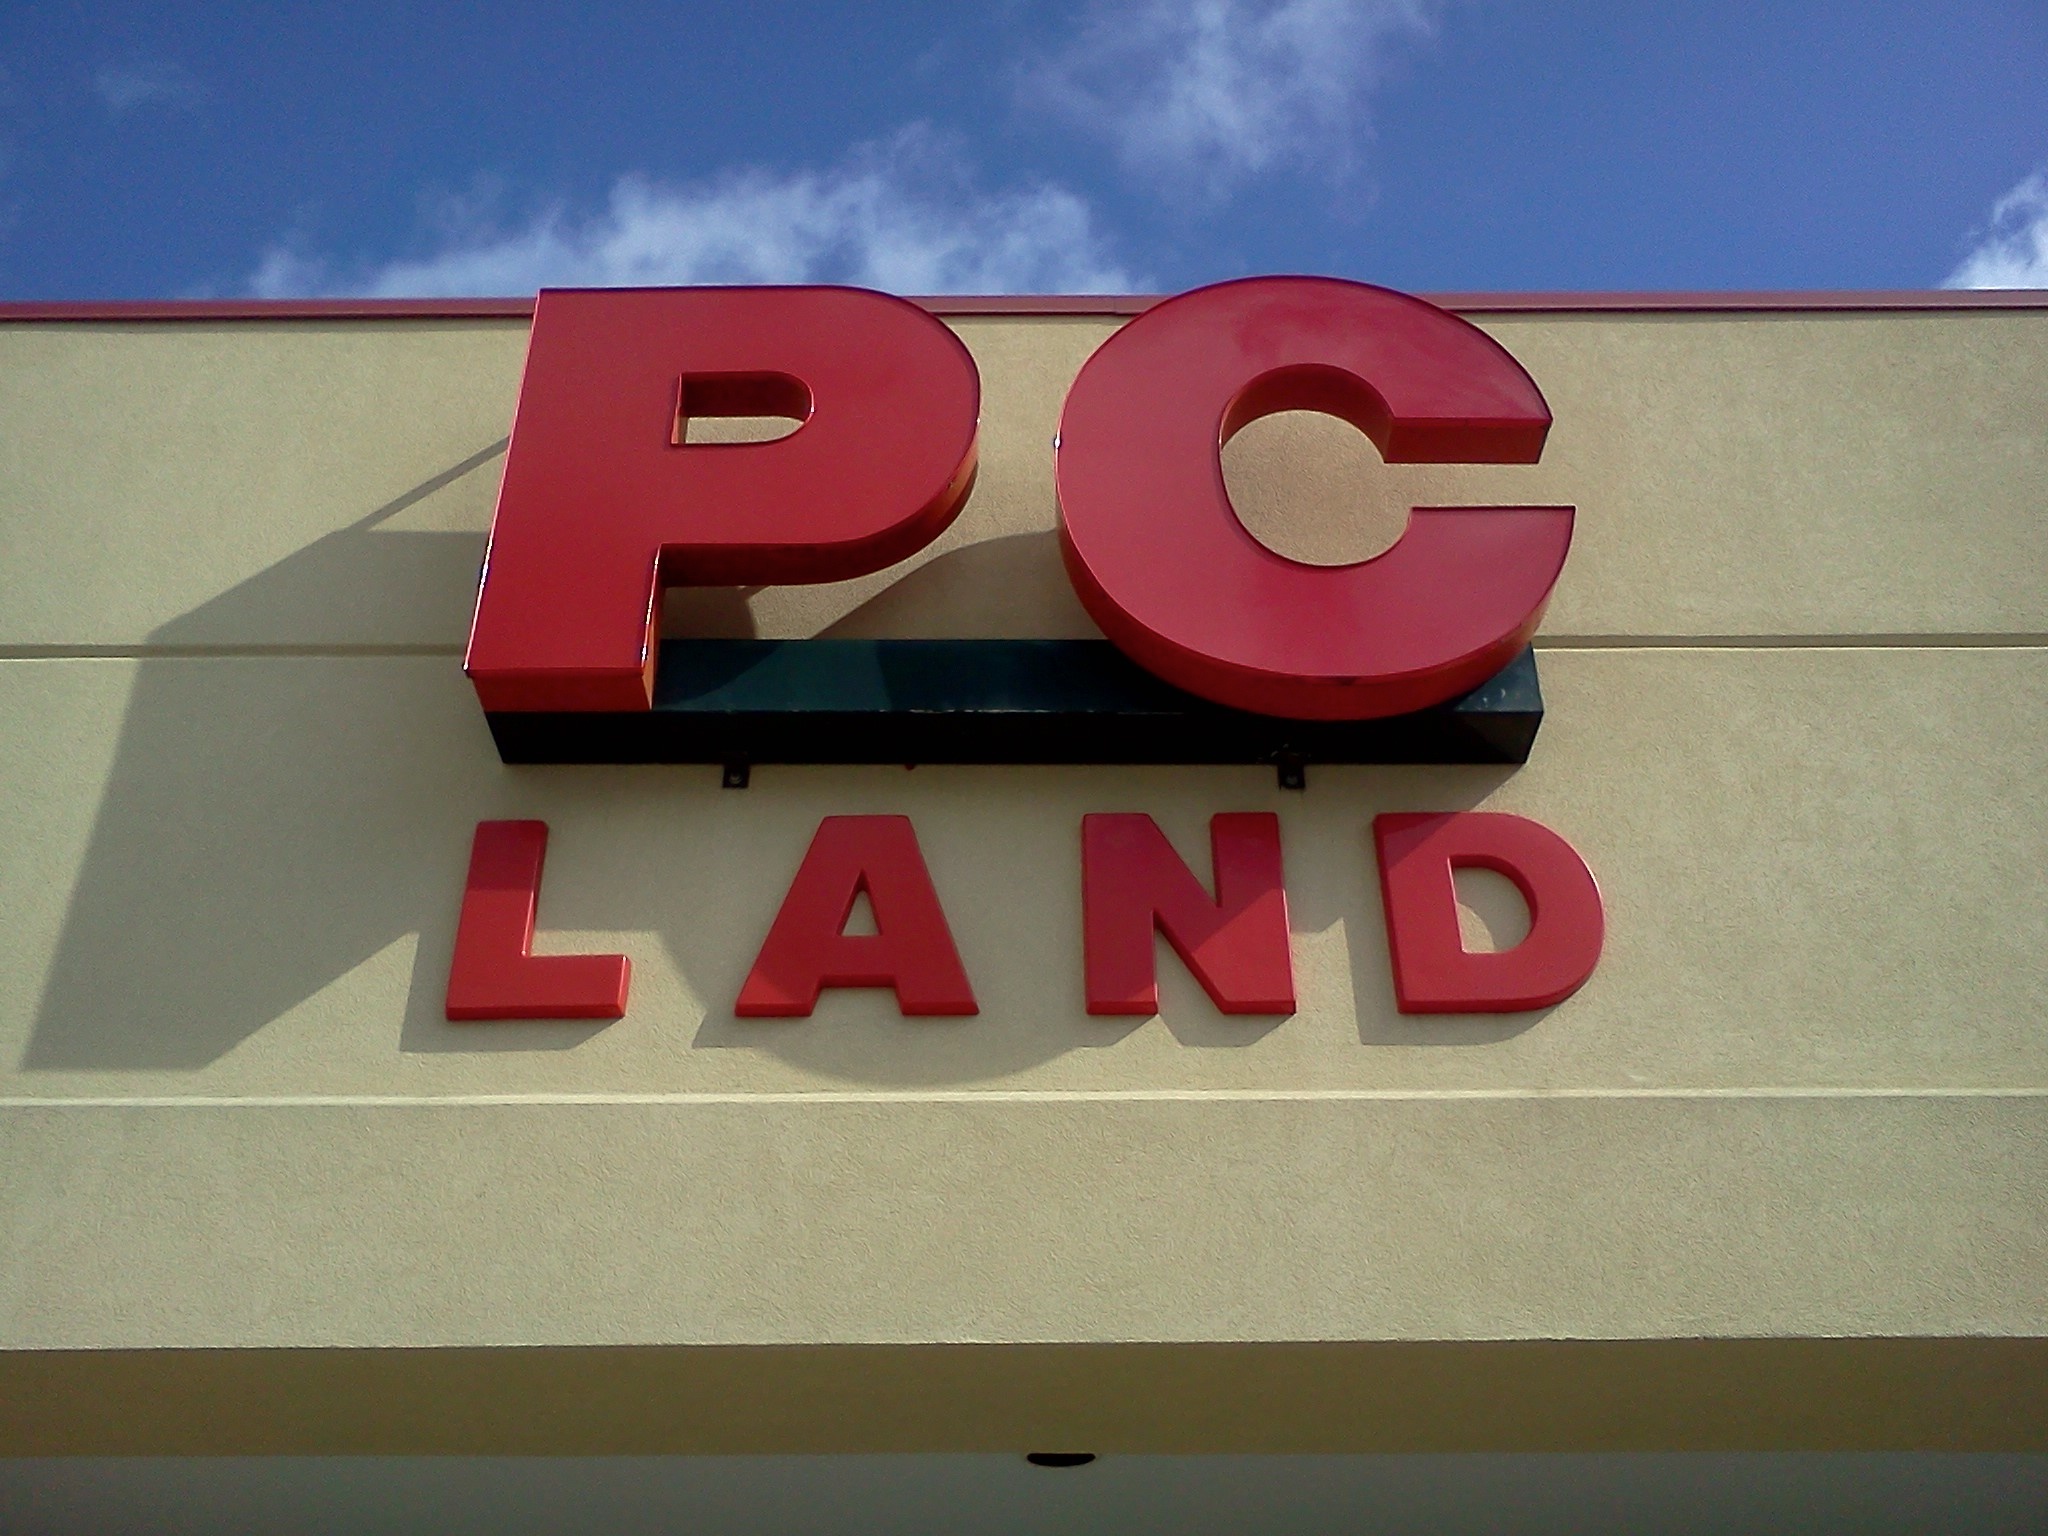
number, sign, red, color, signage, design, shape, odyssey, plpconnectu, hurleylounge